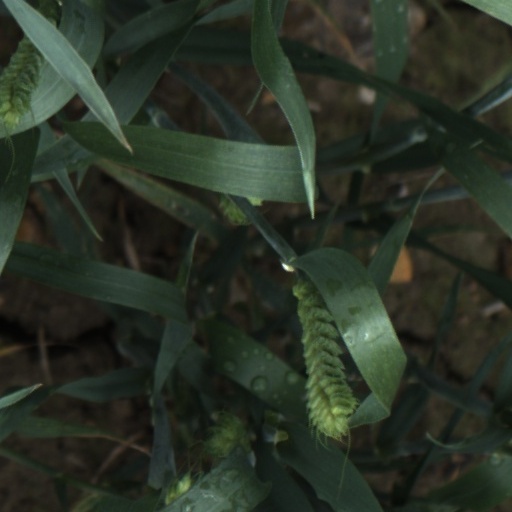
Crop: wheat